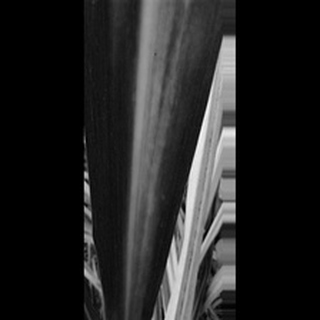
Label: sugarcane_yellow_leaf_disease